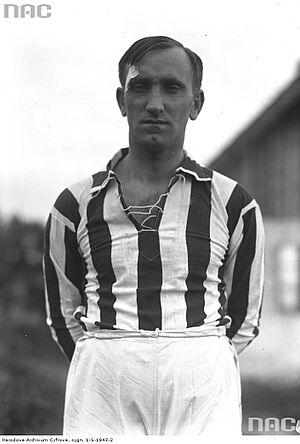
Józef Ignacy Kałuża, né le 11 février 1896 à Przemyśl et mort le 11 octobre 1944 à Cracovie, est un footballeur puis entraîneur de football polonais.